Lound, Suffolk

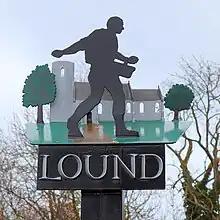
Lound Village Sign

Lound is a village and civil parish in the north of the English county of Suffolk. It is north of Lowestoft, south of Great Yarmouth in the East Suffolk district. It is from the North Sea coast at Hopton-on-Sea and is on the border with the county of Norfolk.